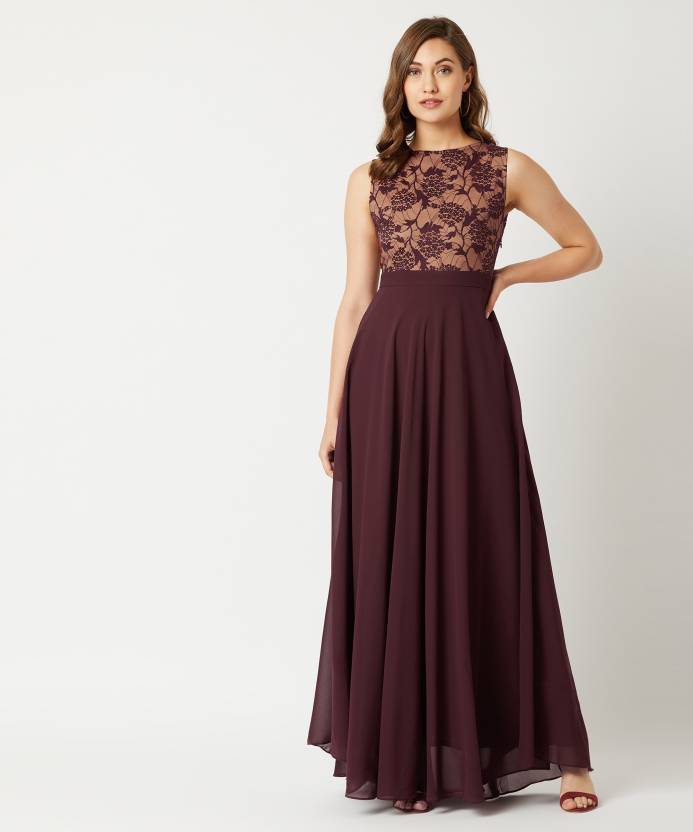
Product: Women Gown Brown Dress
Price: ₹934
Colors: Brown
Pattern: Floral Print
Description: Beige and wine color floral maxi fit & flare sleeveless dress, Has round neck and back zip closure.